Hendrick Andriessen

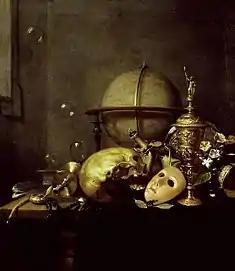
"Vanitas with a skull, mask, globe and bubbles"

Andriessen was a specialist still-life painter. His still-life paintings fall generally into the category of vanitas paintings. He further painted a number of 'smoker' still lifes (the so-called 'toebackjes'), which depict smoking paraphernalia. Only a few works of the artist are known. The number of works currently attributed to Andriessen range from six to nine of which five are said to be signed. Andriessen signed his paintings variously using his full signature, his initials or monogram.